Kilmainham Brooch

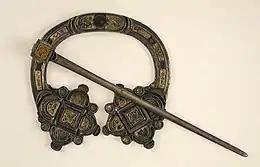
Early 20th century copy at the Metropolitan Museum of Art, New York

It was found in the mid-18th century at a late 9th- and early 10th-century Viking burial site at Kilmainham, County Dublin, Ireland, alongside swords and other artifacts of Scandinavian origin or influence. After further excavations in the 21st century, the area of Kilmainham-Islandbridge was described by historian Stephen Harrison as "demonstrably the largest burial complex of its type in western Europe, Scandinavia excluded".